Nigella Lawson

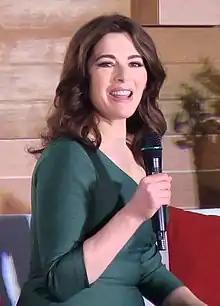
Lawson in 2017

After graduating from Oxford, Lawson worked as a book reviewer and restaurant critic, later becoming the deputy literary editor of "The Sunday Times" in 1986. She then wrote for a number of newspapers and magazines as a freelance journalist. In 1998, her first cookery book, "How to Eat", was published and sold 300,000 copies, becoming a best-seller. Her second book, "How to Be a Domestic Goddess", was published in 2000, winning the British Book Award for Author of the Year.